Berjaya Times Square

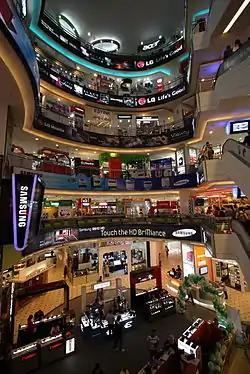
The interior of the shopping centre.

The shopping centre is accessible within walking distance north of Imbi Station of KL Monorail and also southwest of Bukit Bintang MRT station.